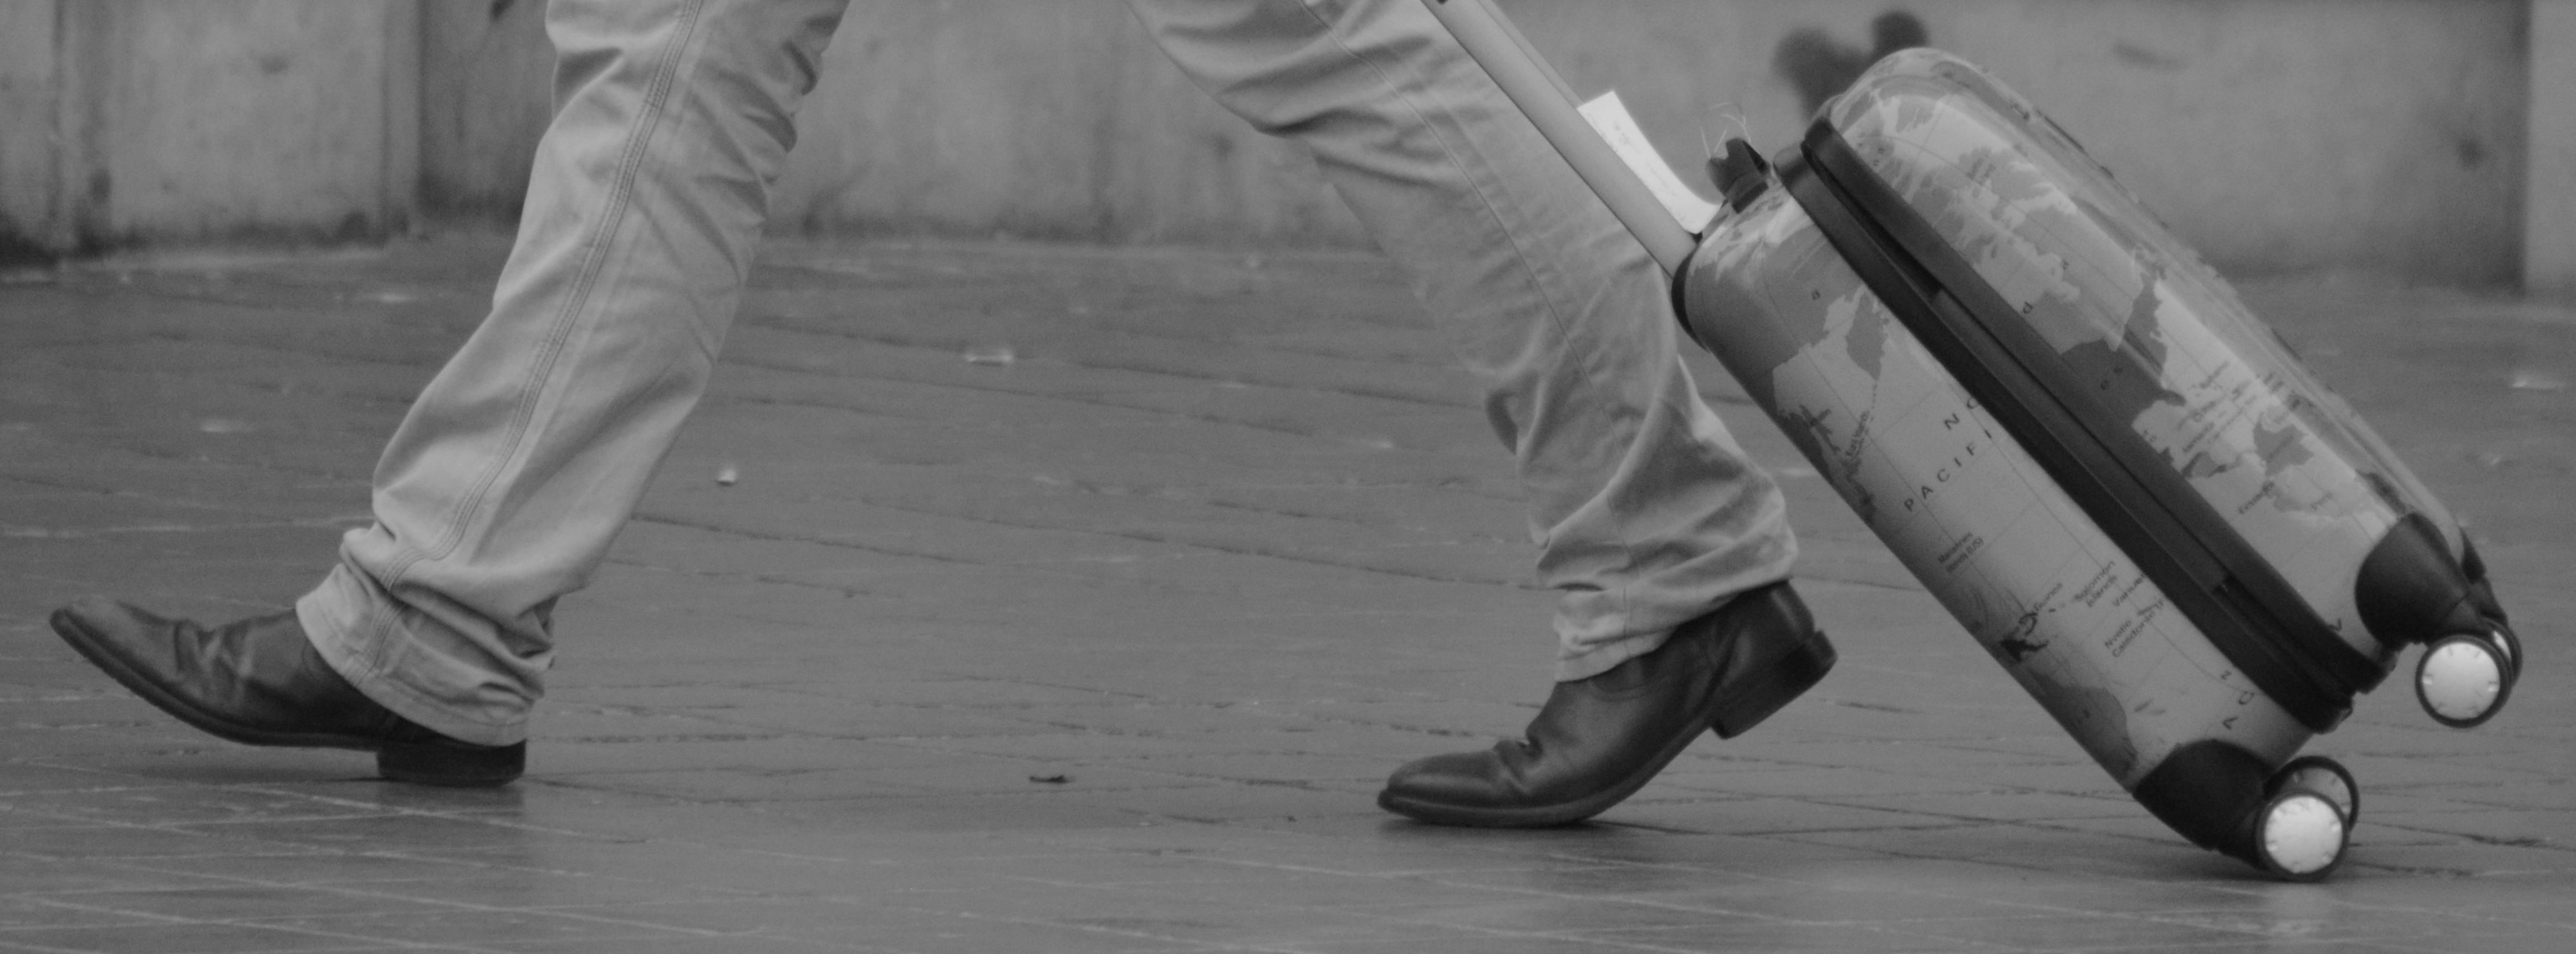
man, shoe, black and white, trolley, holiday, traveler, monochrome, legs, suitcase, monochrome photography, globetrotter